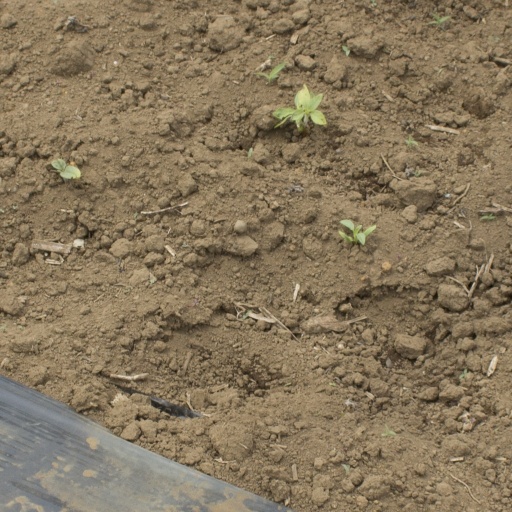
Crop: Jerusalem artichoke